Franz Kurowski

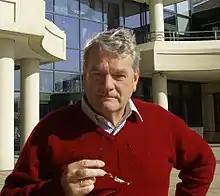
Kurowski's revisionist works on the bombing of Dresden, including "Bombs over Dresden", were influenced by the British Holocaust denier David Irving.

The Dutch historian Bastiaan Robert von Benda-Beckmann includes Kurowski in his discussion of the German historiography of the Allied bombing campaign. Discussing the 1977 "Der Luftkrieg über Deutschland" ("The Air War Over Germany") and "The Massacre of Dresden", he classifies Kurowski as belonging to the group of German authors who were "inspired" by British Holocaust denier David Irving. Similar to Irving, these authors were growing "more radical and determined in their beliefs"; they condemned the Allies as "brutal mass murderers". In his works on Dresden and the air war, Kurowski challenges the narrative of "German guilt", writing: "German historians were subjected to a position to silence them and to write on the everlasting German guilt for everything". Kurowski was among the German authors who cited British major general J. F. C. Fuller's theory that the air raid on Dresden was a planned programme of genocide. Fuller, retired since 1933, was a supporter of Oswald Mosley, founder of the British Union of Fascists.